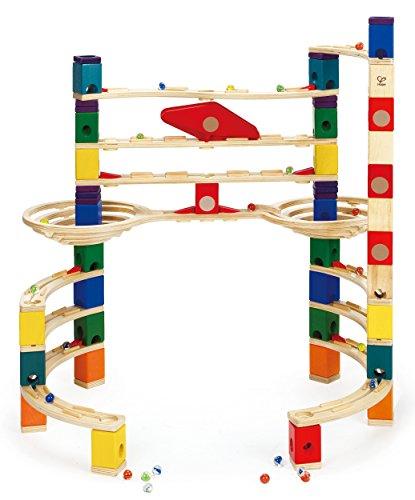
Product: Hape Quadrilla Wooden Marble Run Construction - The Challenger - Quality Time Playing Together Wooden Safe Play - Smart Play for Smart Families
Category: Toys & Games | Building Toys | Marble Runs
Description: “Spiel Gut” Good Toy Award and Oppenheim Toy Portfolio Platinum Award Winner.
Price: $11.74
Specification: ProductDimensions:28.8x13.4x5.4inches|ItemWeight:2.43pounds|ShippingWeight:16.15pounds(Viewshippingratesandpolicies)|DomesticShipping:ItemcanbeshippedwithinU.S.|InternationalShipping:ThisitemcanbeshippedtoselectcountriesoutsideoftheU.S.LearnMore|ShippingAdvisory:Thisitemmustbeshippedseparatelyfromotheritemsinyourorder.Additionalshippingchargeswillnotapply.|ASIN:B00I1P4U98|Itemmodelnumber:E6016|Manufacturerrecommendedage:4-15years